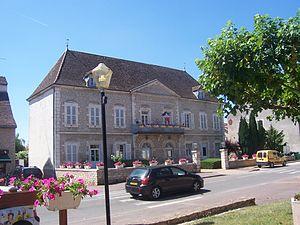
Mairie d'Ouroux-sur-Saône